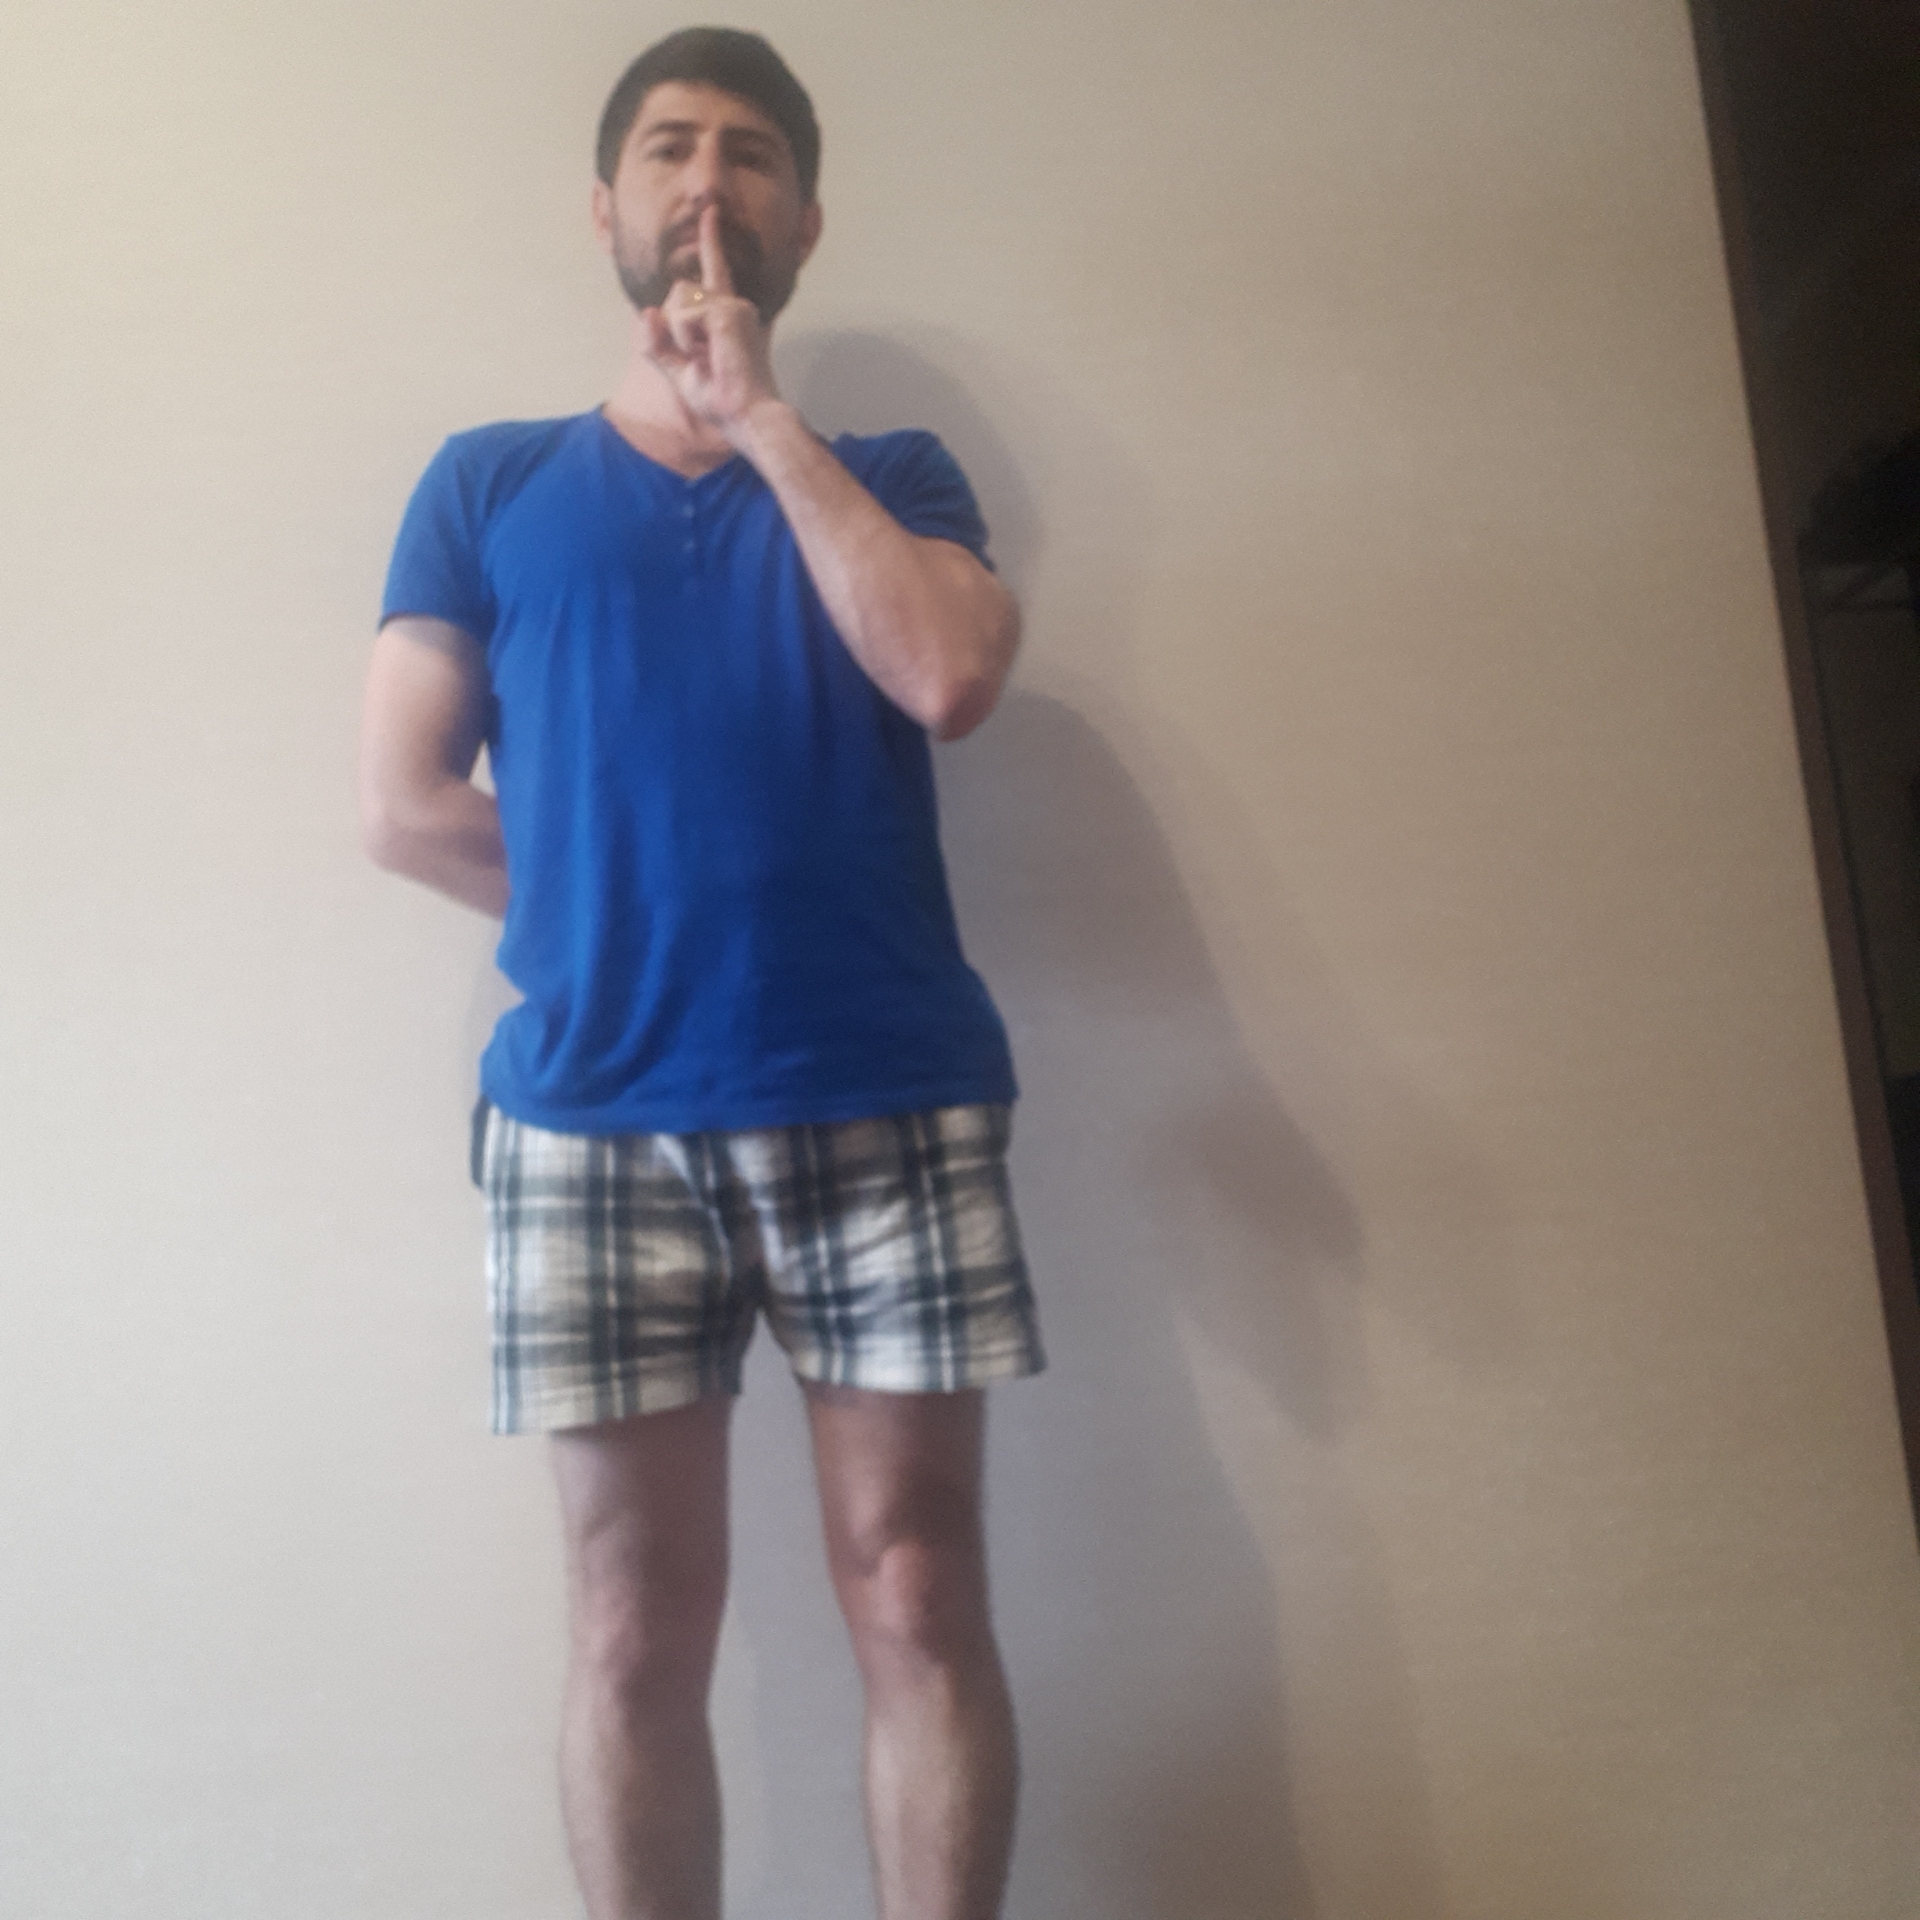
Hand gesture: mute